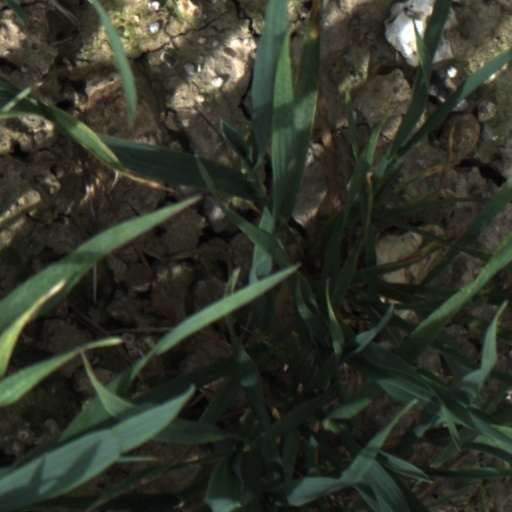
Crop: wheat